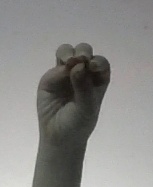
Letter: ha